Pictura: An Adventure in Art

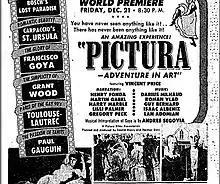

Pictura: An Adventure in Art (1951) is a documentary film directed by seven directors, and narrated by several famous Hollywood actors, including Vincent Price, Gregory Peck, Henry Fonda, Martin Gabel, and Lilli Palmer.